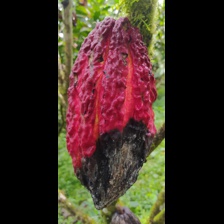
Label: phytophthora